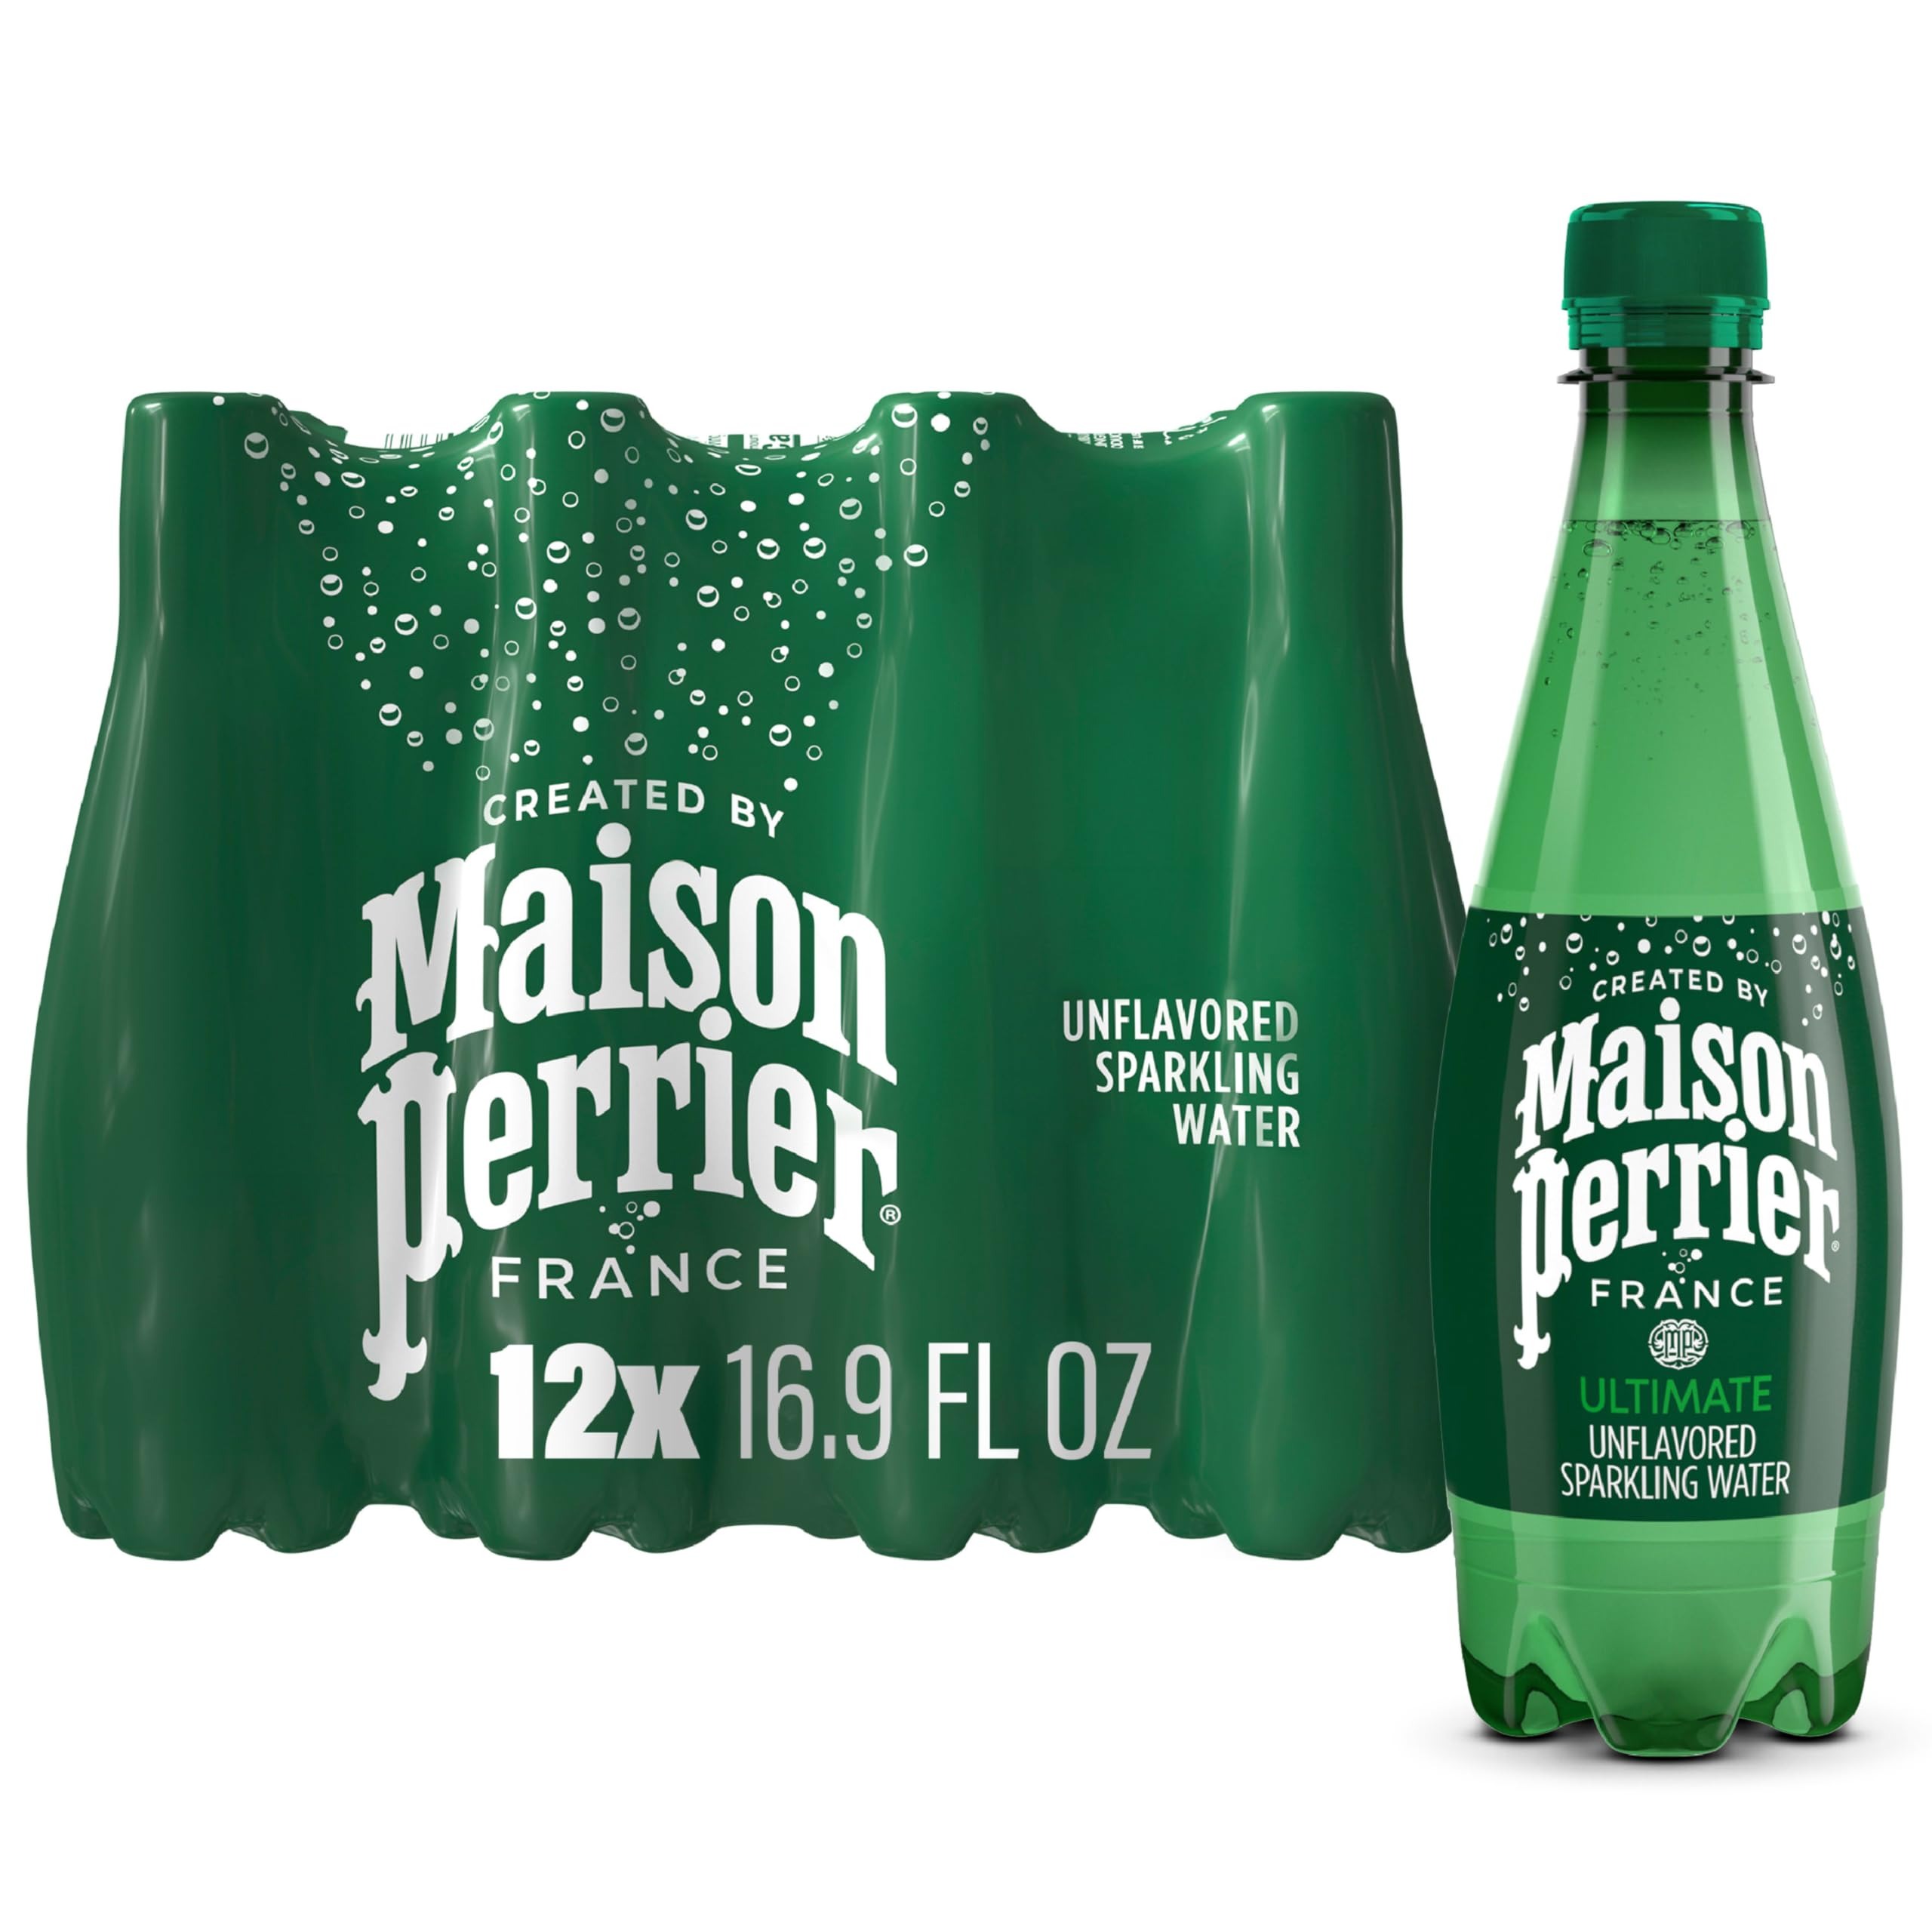
Item Name: Maison Perrier Unflavored Sparkling Water, 16.9 FL OZ Plastic Water Bottle (12 count)
Bullet Point 1: With zero calories per bottle, Maison Perrier is a great alternative to sugary drinks. SNAP and EBT Eligible item
Bullet Point 2: 16.9 fl oz/500mL plastic bottle is an ideal option for on-the-go with its resealability
Bullet Point 3: Includes one pack of 12 resealable plastic bottles, 16.9 fl oz each.
Bullet Point 4: Our 12 pack is a convenient option for those who want to stock up.
Bullet Point 5: Experience a rewarding uplift with big bursting bubbles and natural electrolytes that leave you feeling refreshed.
Value: 202.8
Unit: Fl Oz

Price: 8.54